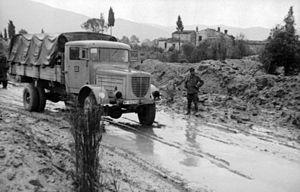
La société Büssing AG est un ancien constructeur allemand de camions et d'autobus, créé en 1903 par Heinrich Büssing dans la ville de Brunswick. L'entreprise est devenue assez rapidement un des plus importants constructeurs allemands de ces spécialités dans les années d'entre-deux-guerres. En 1971, la société est rachetée par son principal concurrents allemand, MAN SE.